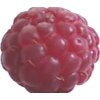
Label: raspberry